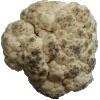
Label: Cauliflower 1